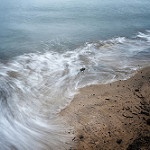
Scene: Outdoor